Wet grinder

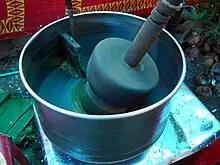
Professional wet grinder

A wet grinder can refer either to a tool for abrasive cutting of hard materials or to a food preparation appliance used especially in Indian cuisine for grinding food grains to produce a paste or batter. A wet grinder for abrasive cutting uses fluid for lubrication or cooling; for food preparation, a wet grinder combines water to grain as it is ground to produce a batter.